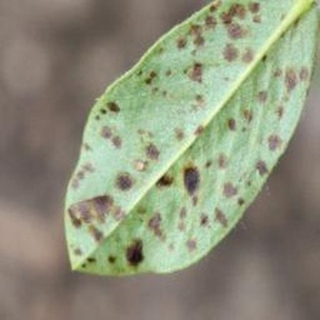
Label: groundnut_rust